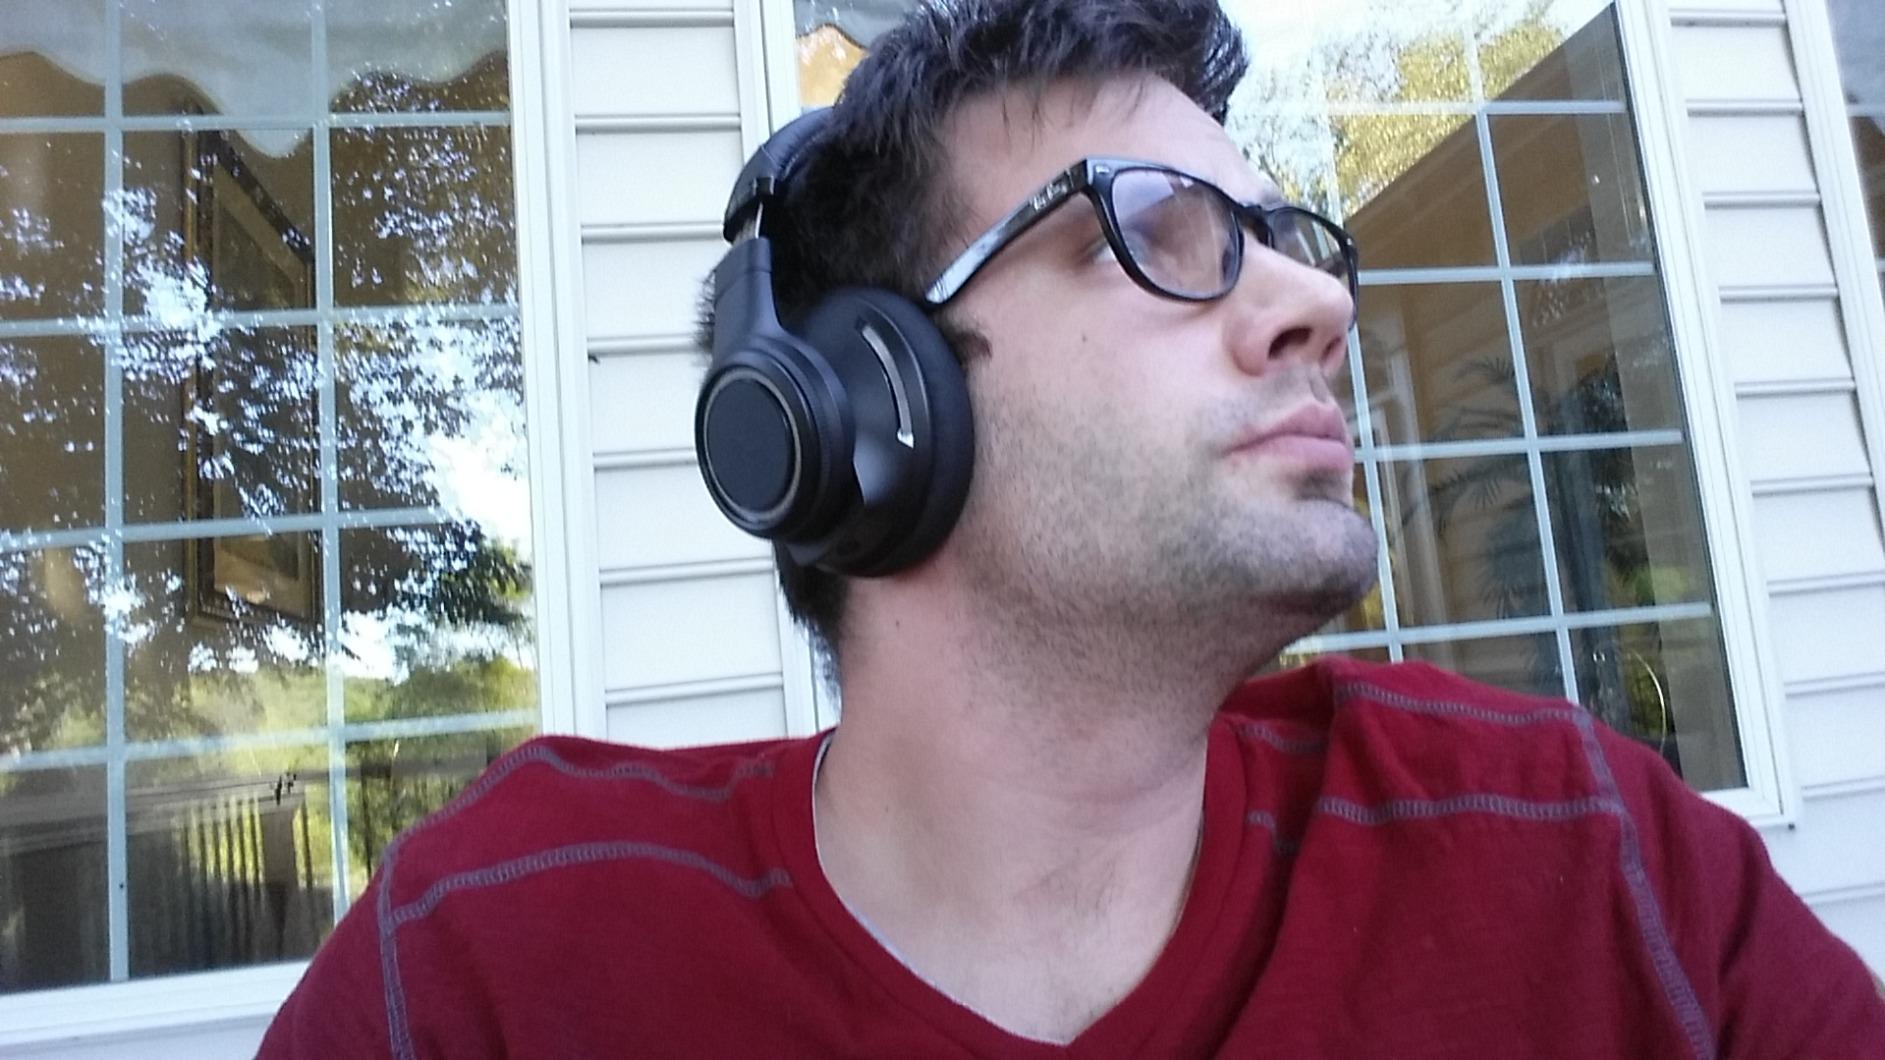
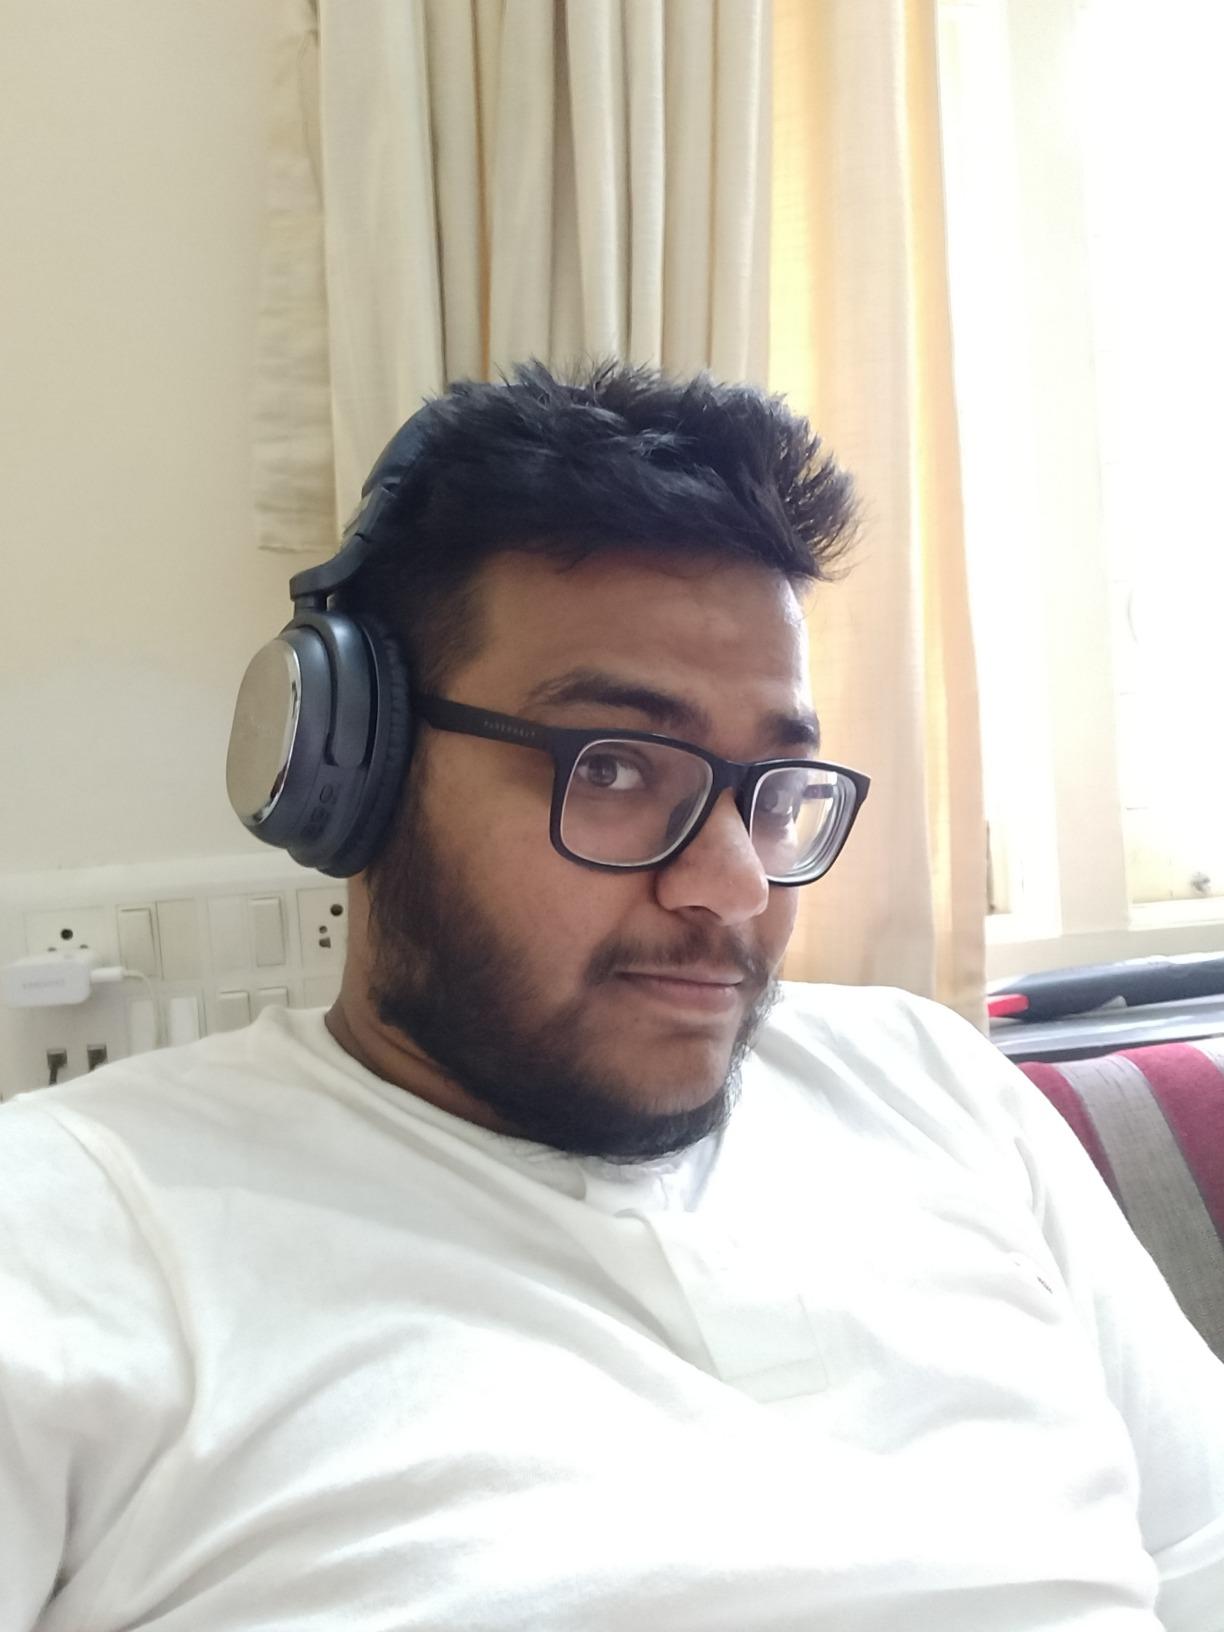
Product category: headphones
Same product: no